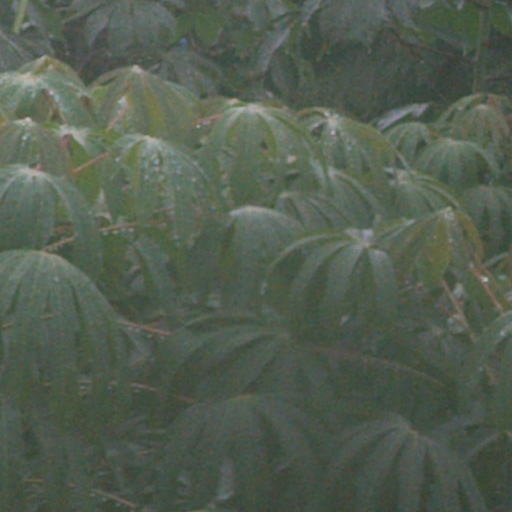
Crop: cassava